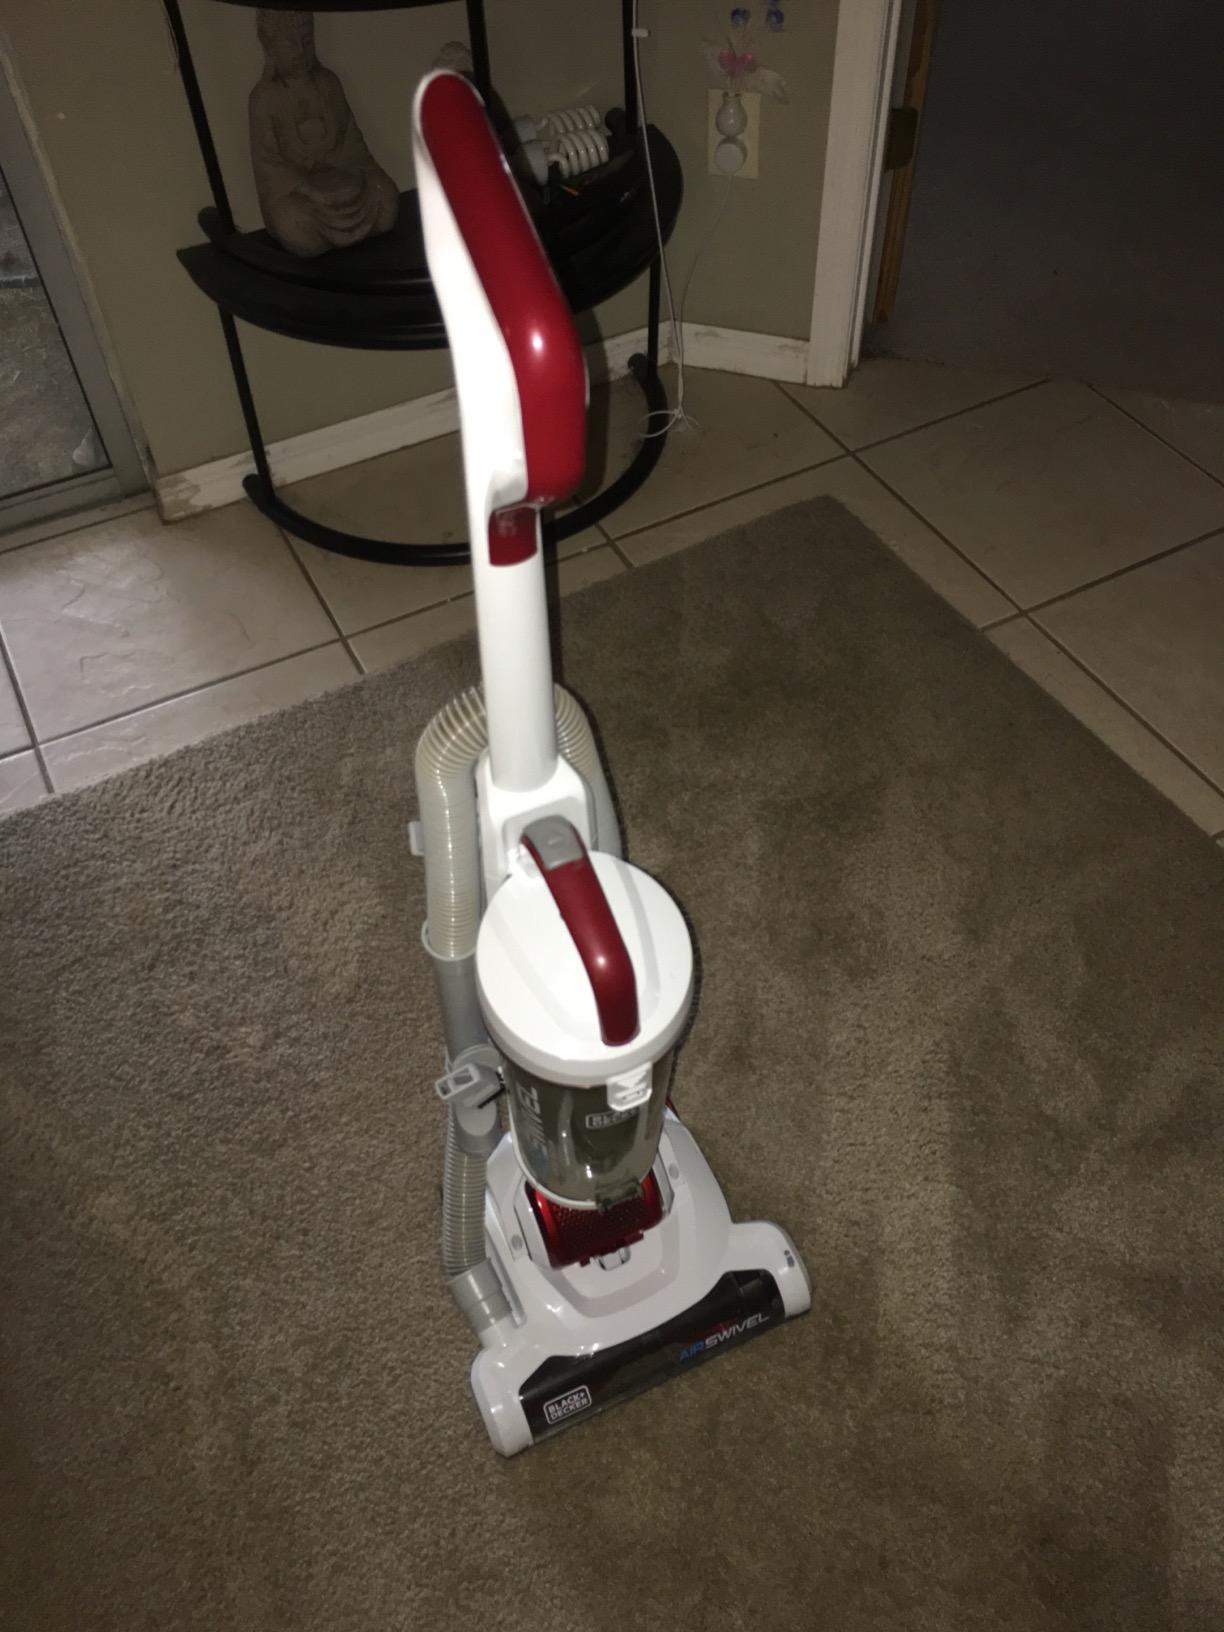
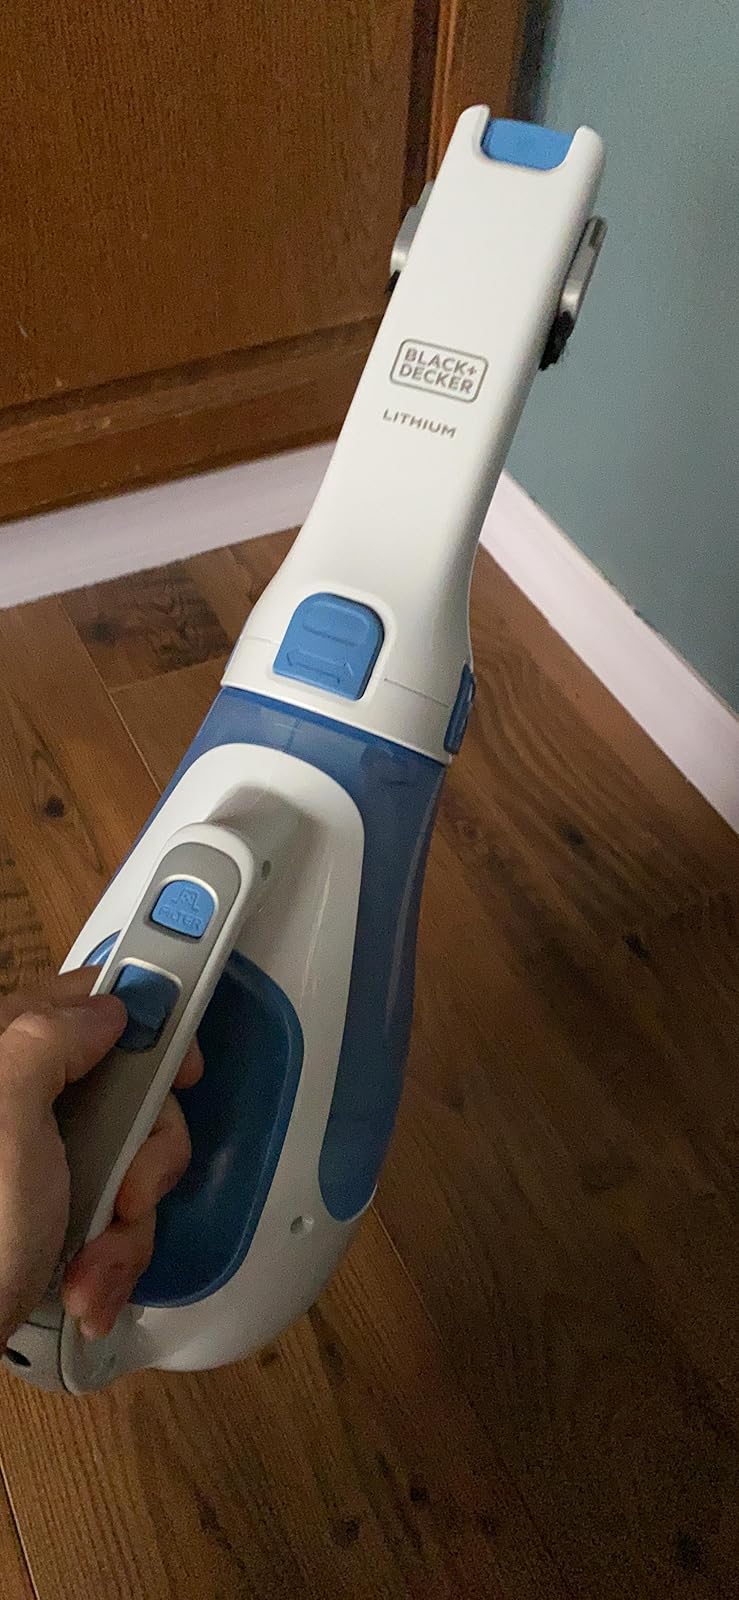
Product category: items_vacuum
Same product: no